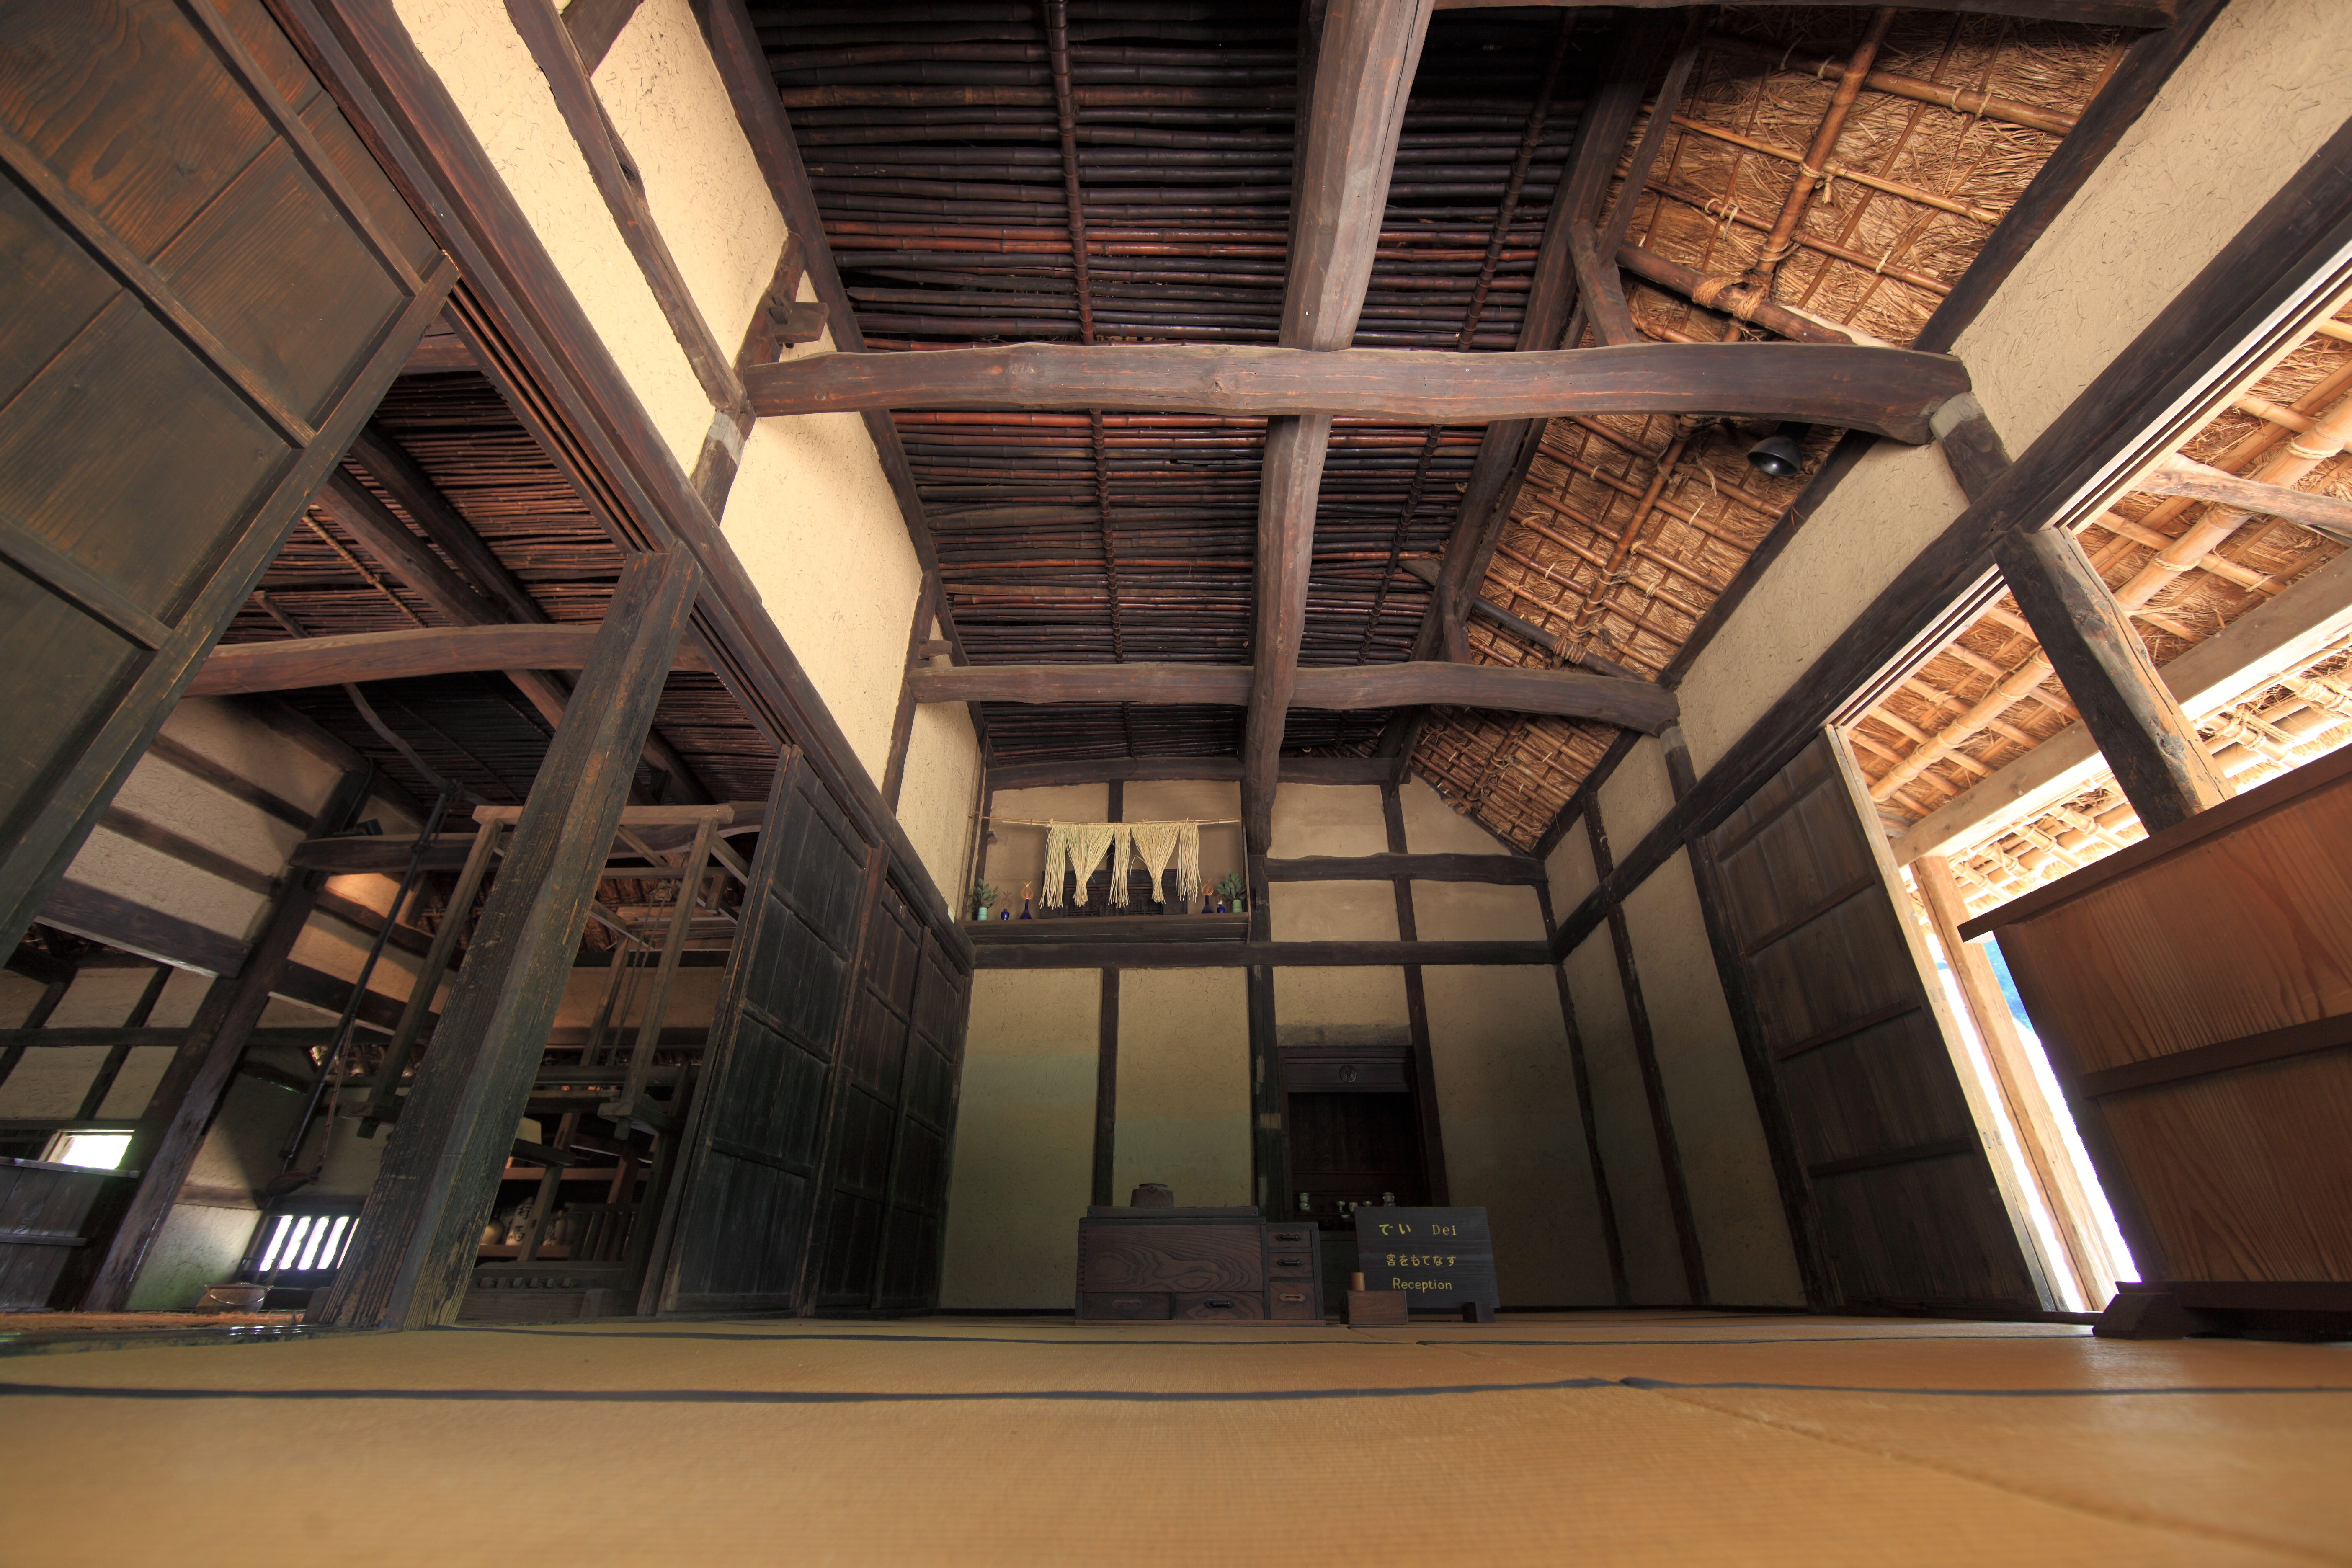
architecture, structure, wood, farm, house, interior, home, ceiling, high, hall, ancient, residence, lighting, interior design, design, japanese, 5d, style, hires, tourist attraction, markii, traditional, folk, hi, res, resolution, canonef14mmf28liiusm, daylighting